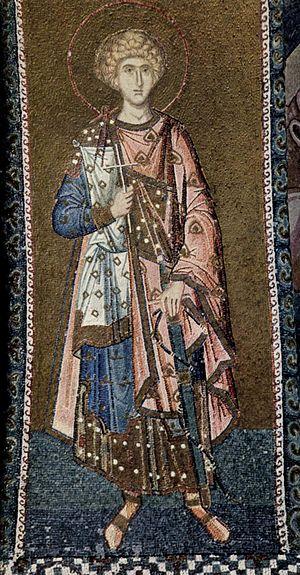
Le vêtement byzantin évolua à partir des vêtements portés pendant l’Empire romain, y ajoutant couleurs et motifs importés par les marchands venus d'Orient et du Moyen-Orient ainsi que de l’influence et des traditions des peuples qui furent associés d'une façon ou d'une autre à l'Empire. Avec le temps, il atteindra une variété et une richesse de couleurs, de tissus et d’ornementation dépassant de beaucoup les périodes fastes de Rome.